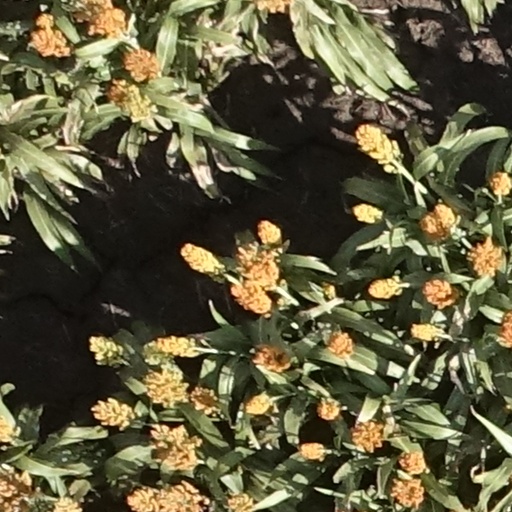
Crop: sorghum